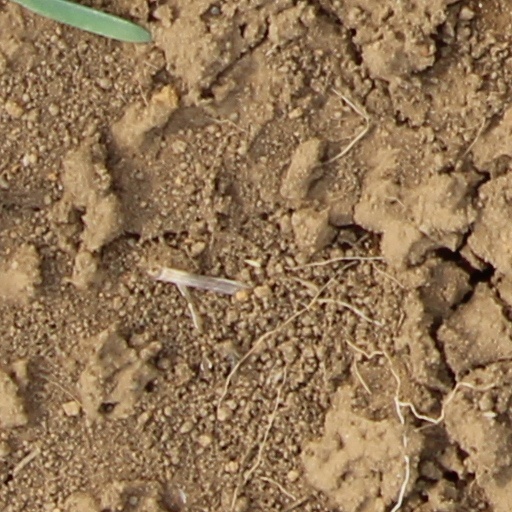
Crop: wheat